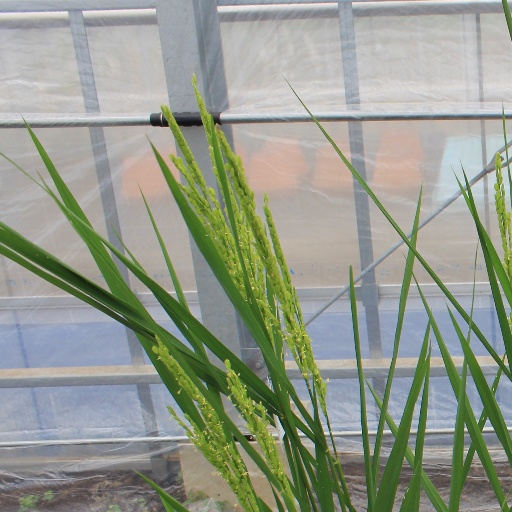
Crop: rice